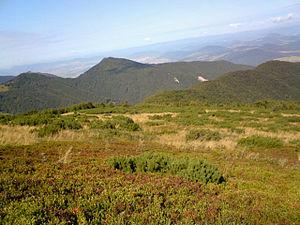
Le parc national Malá Fatra ou parc national de la petite Fatra est situé dans le nord-ouest de la Slovaquie dans le massif des Malá Fatra. Administrativement, il est en partie sur la région de Žilina sur les districts de Žilina, Martin, Dolný Kubín.